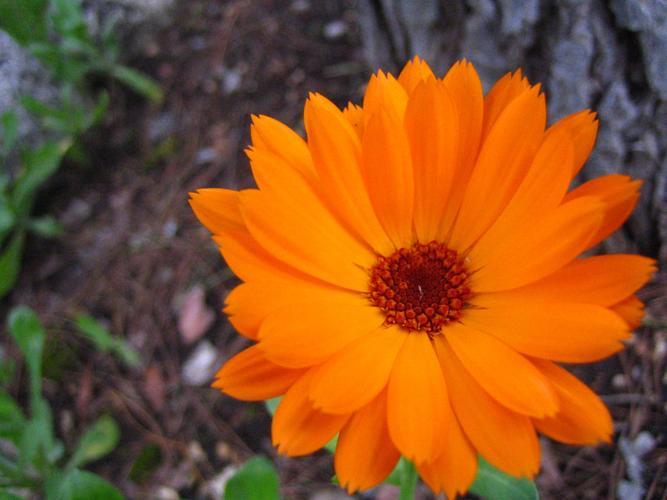
Label: english marigold